Lebu River

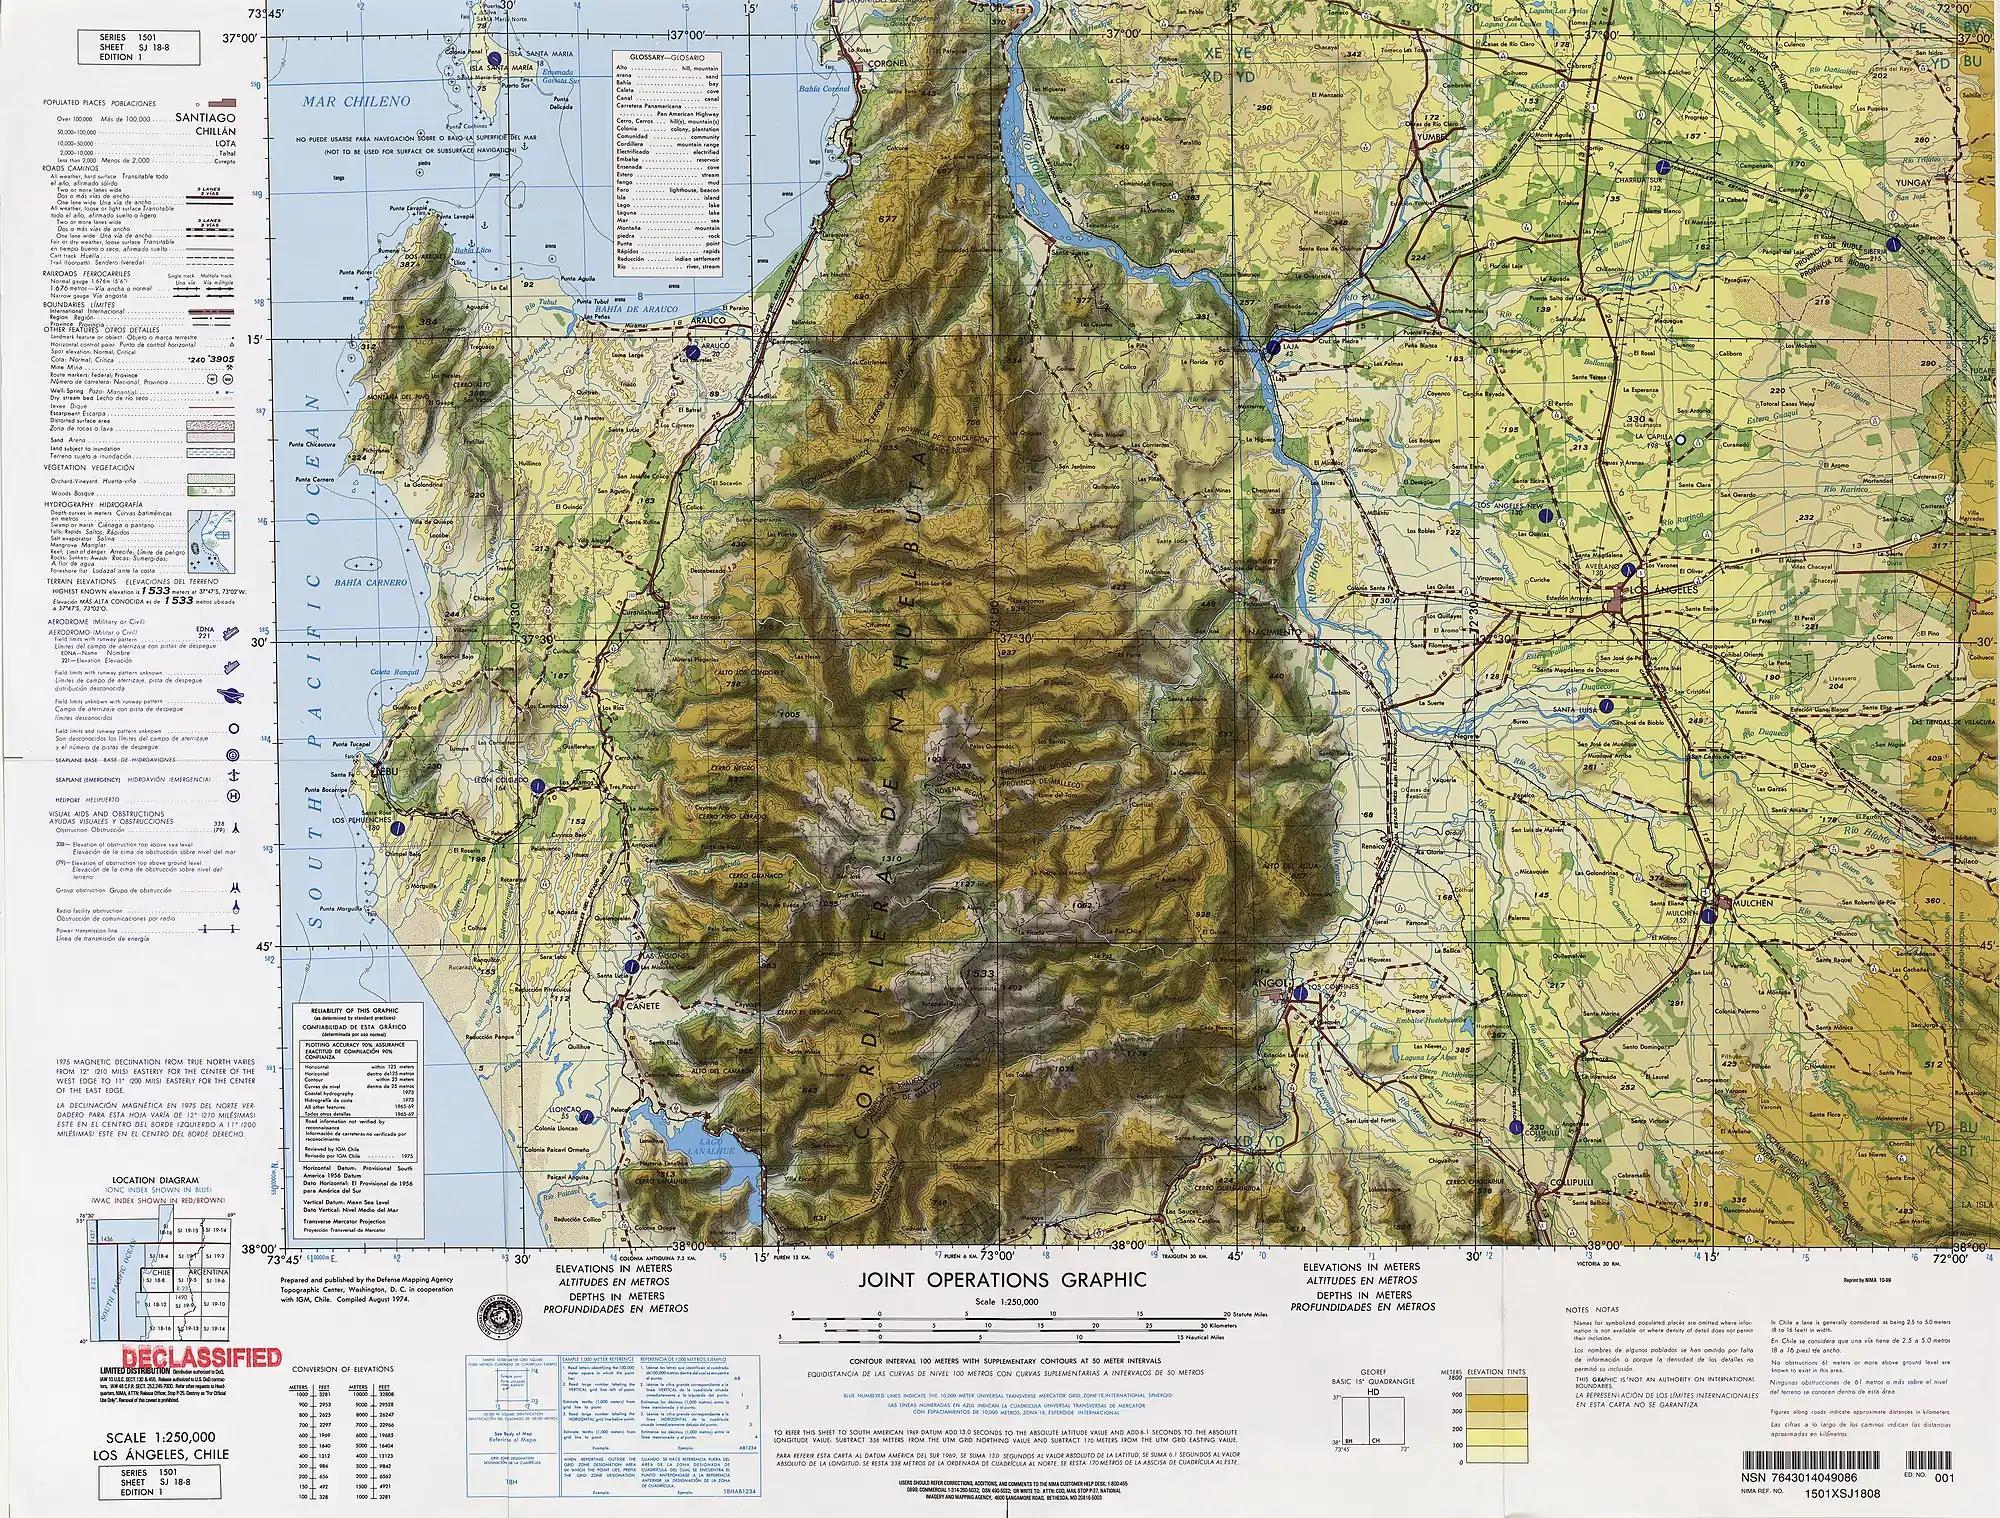
Lebu River

The Lebu River an important river of the Arauco Province in Chile. It originates in the western slope of the Cordillera de Nahuelbuta to the east of the city and port of Lebu, the capital of the province and named for the river.